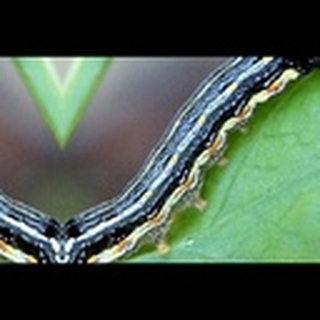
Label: cotton_army_worm